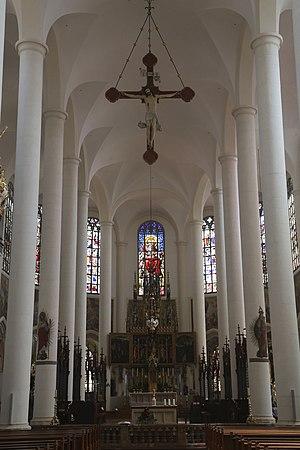
La Basilique Saint-Jacob de Straubing est une basilique catholique située dans la ville de Straubing, au sud de l'Allemagne en Bavière.